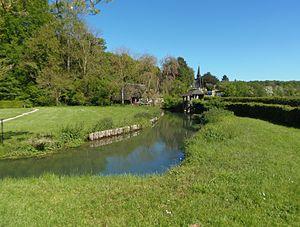
La Folletière-Abenon (Normandie, France). Le bourg et l'Orbiquet.
La Folletière-Abenon est une commune française, située dans le département du Calvados en région Normandie, peuplée de 129 habitants.
L'Orbiquet est une rivière du pays d'Auge dans le département français du Calvados, dans la région Normandie, affluent droit du fleuve la Touques.
Le département du Calvados compte, en 2011, 132 zones naturelles d'intérêt écologique, faunistique et floristique de type I.
Le sentier de grande randonnée 26 relie Villennes-sur-Seine à Villers-sur-Mer.